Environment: real
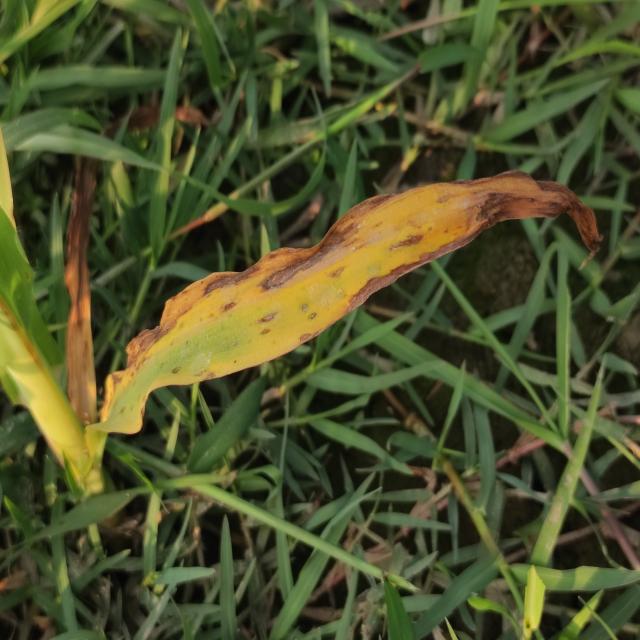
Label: potassium_deficiency